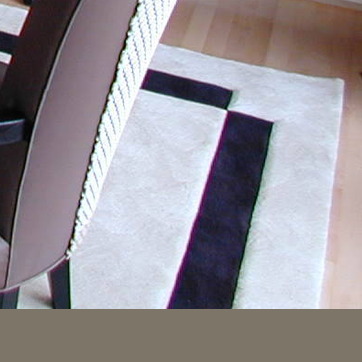
Material: carpet